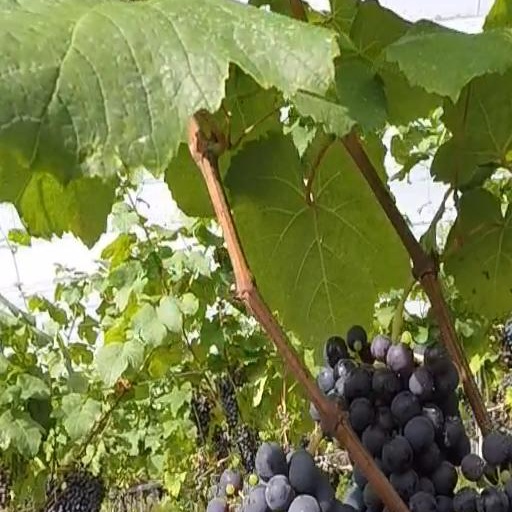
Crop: grape